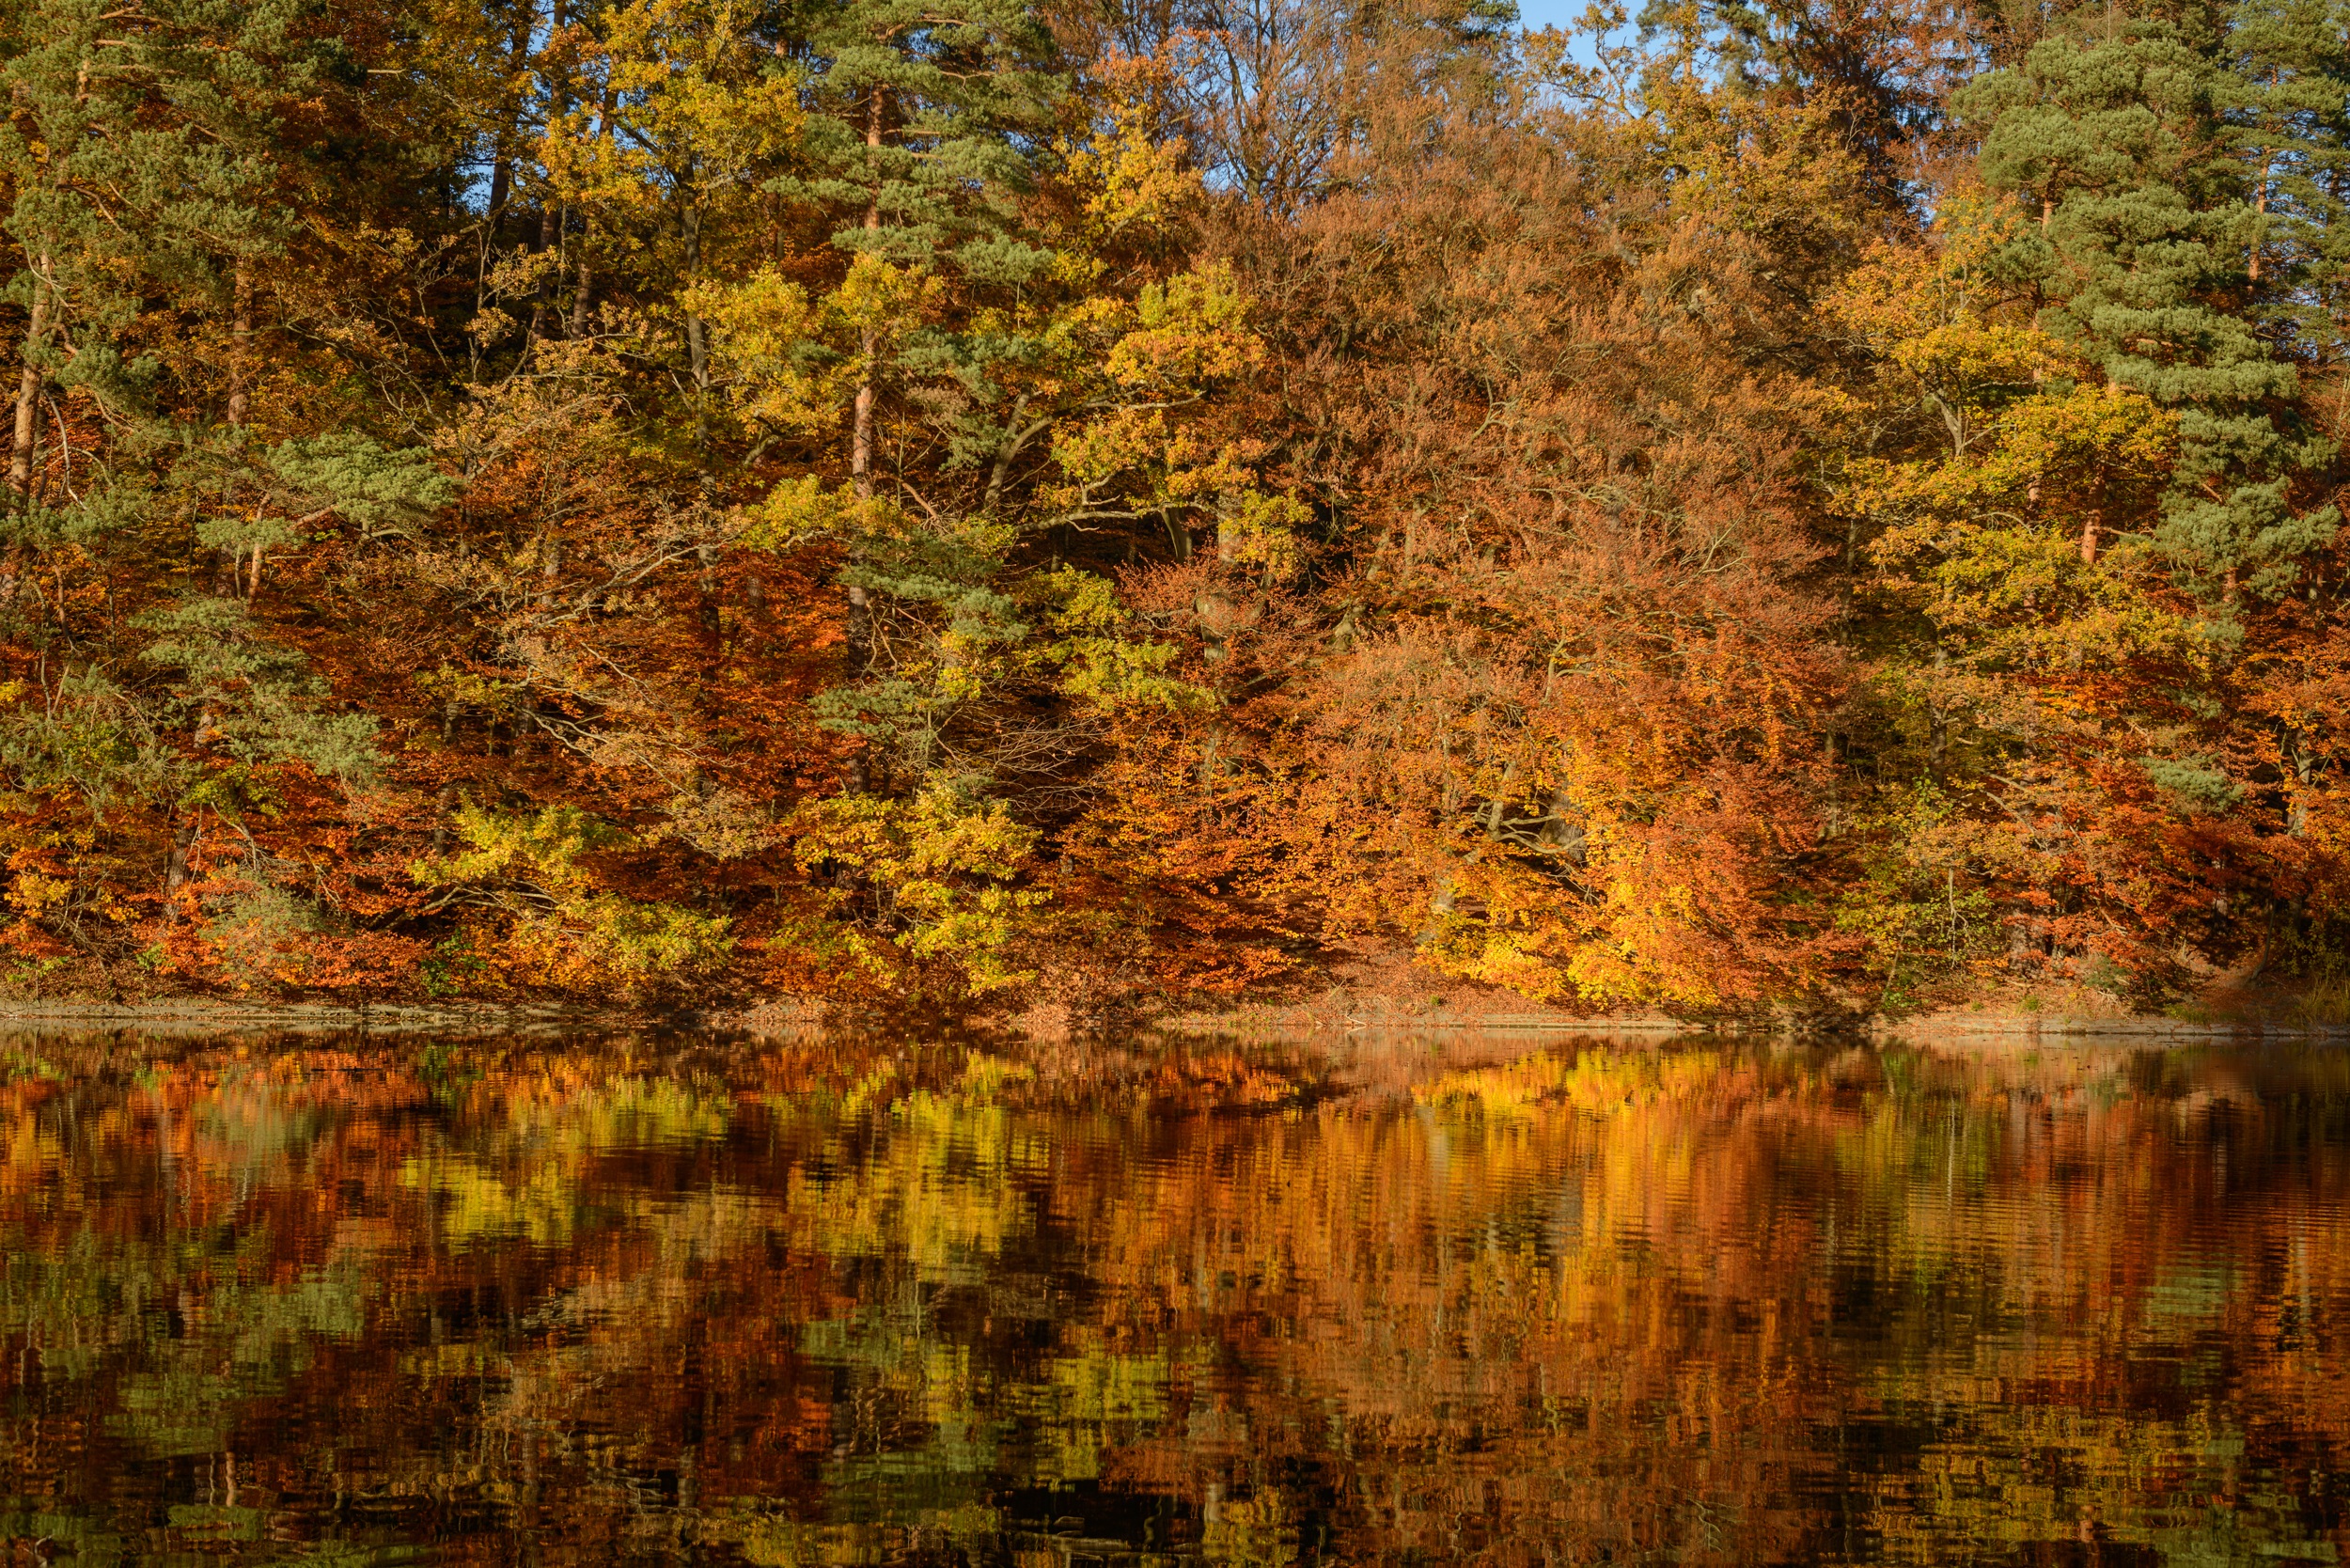
tree, water, nature, forest, wilderness, branch, leaf, lake, reflection, autumn, season, leaves, deciduous, wetland, woodland, habitat, fall color, fall foliage, ecosystem, golden autumn, autumn colours, mirroring, natural environment, woody plant, temperate broadleaf and mixed forest